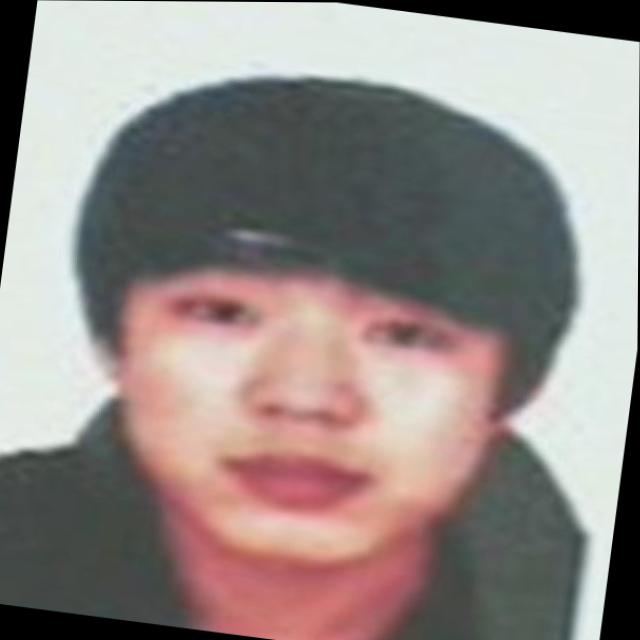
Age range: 13-20